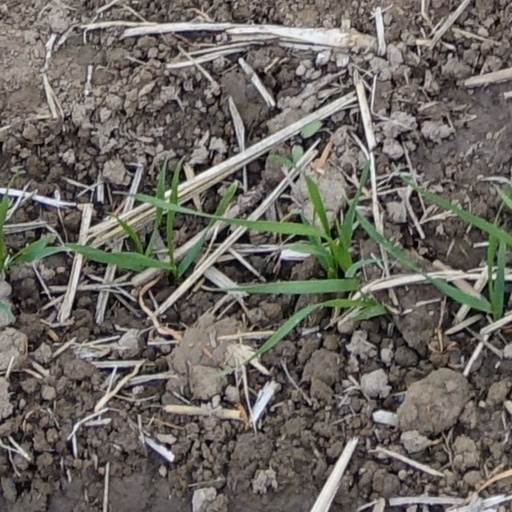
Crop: wheat